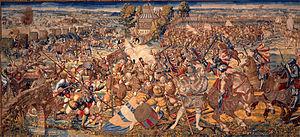
La tapisserie de Bruxelles est le nom donné à la production des nombreux ateliers de tapisserie de haute-lisse actifs à Bruxelles du début du XVᵉ siècle jusqu'à la fin du XVIIIᵉ siècle.